François d'Orléans, Prince of Joinville

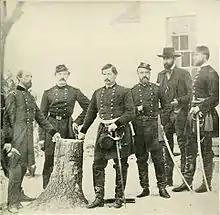
François d'Orléans (second from right) with staff and dignitaries of General McClellan (center), during the American Civil War

In 1838, François had made his first trip to Brazil, where he had been warmly hosted by Emperor Pedro II, son of Emperor Pedro I of Brazil and Archduchess Leopoldina of Austria, a Habsburg. During his time in the Brazilian court, François met Princess Francisca, Pedro's younger daughter, his first cousin once removed, then 14 years old.